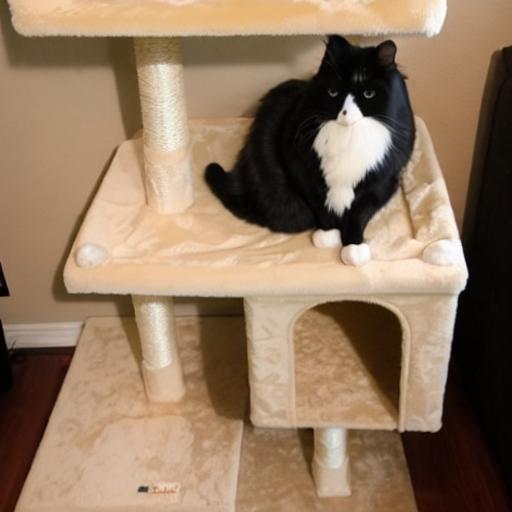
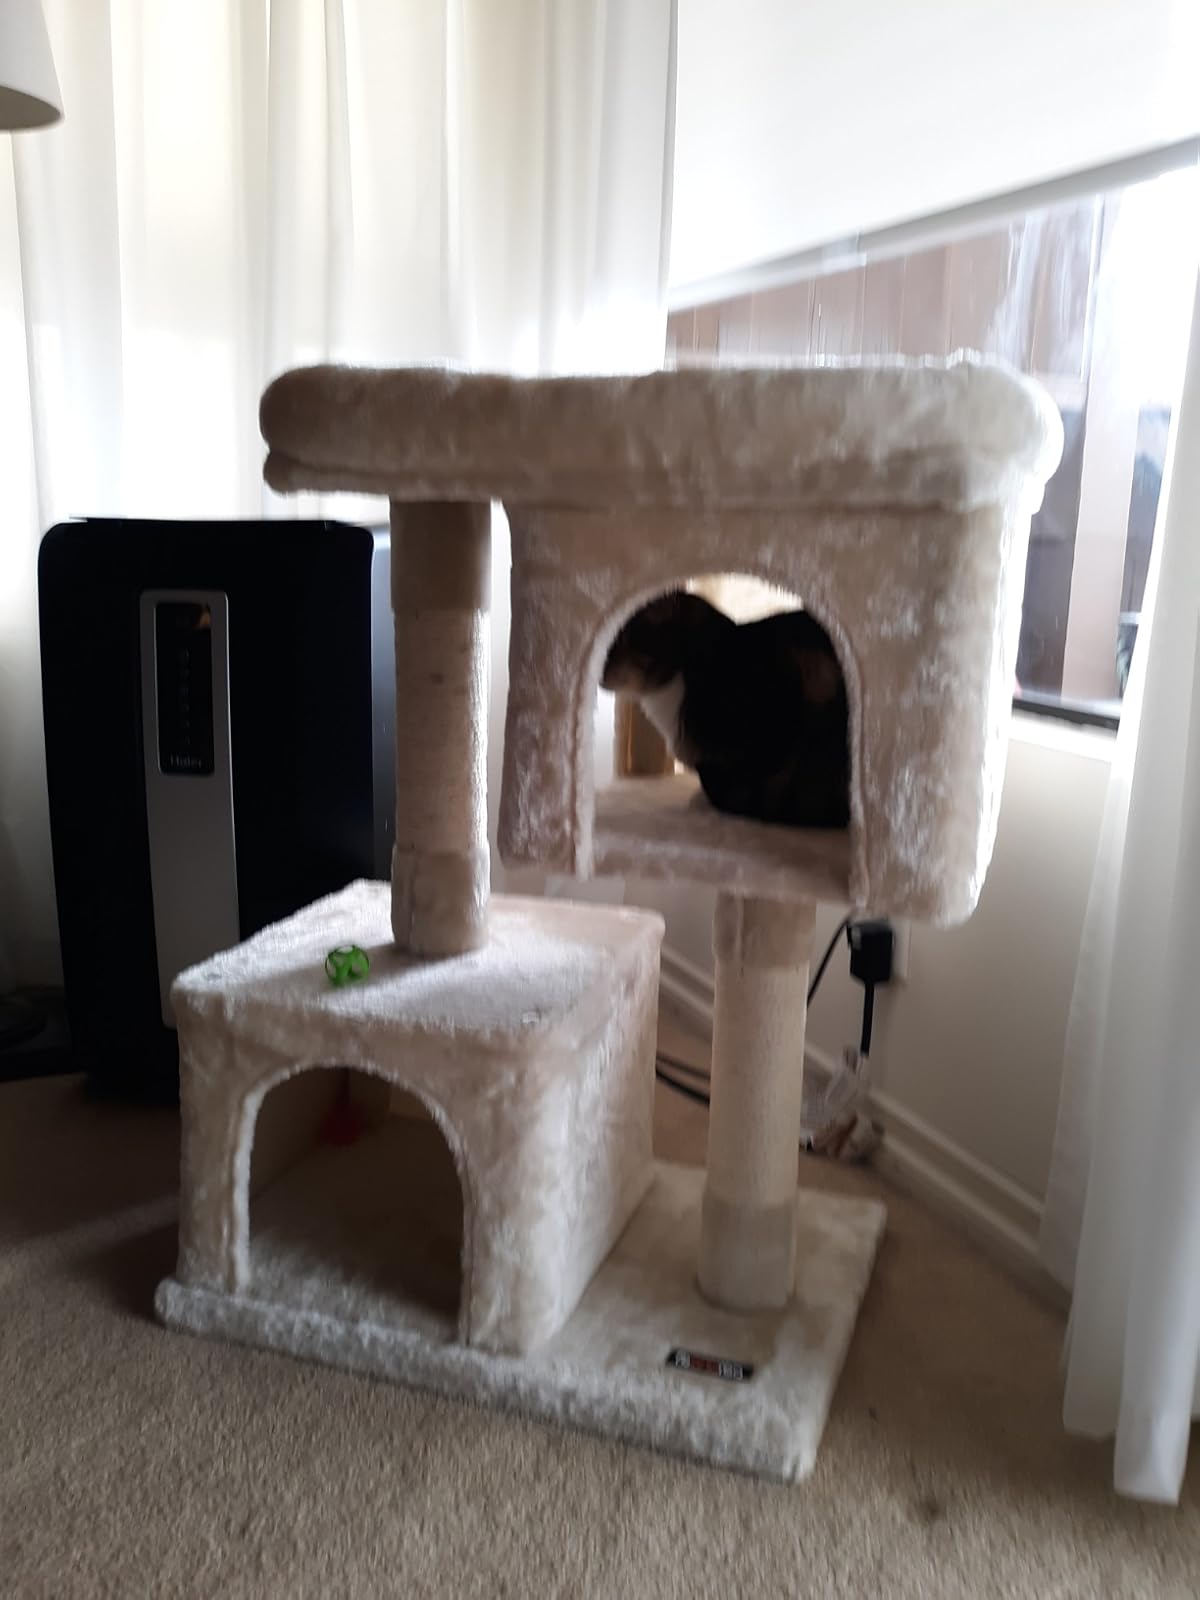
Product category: items_cat tree
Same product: no